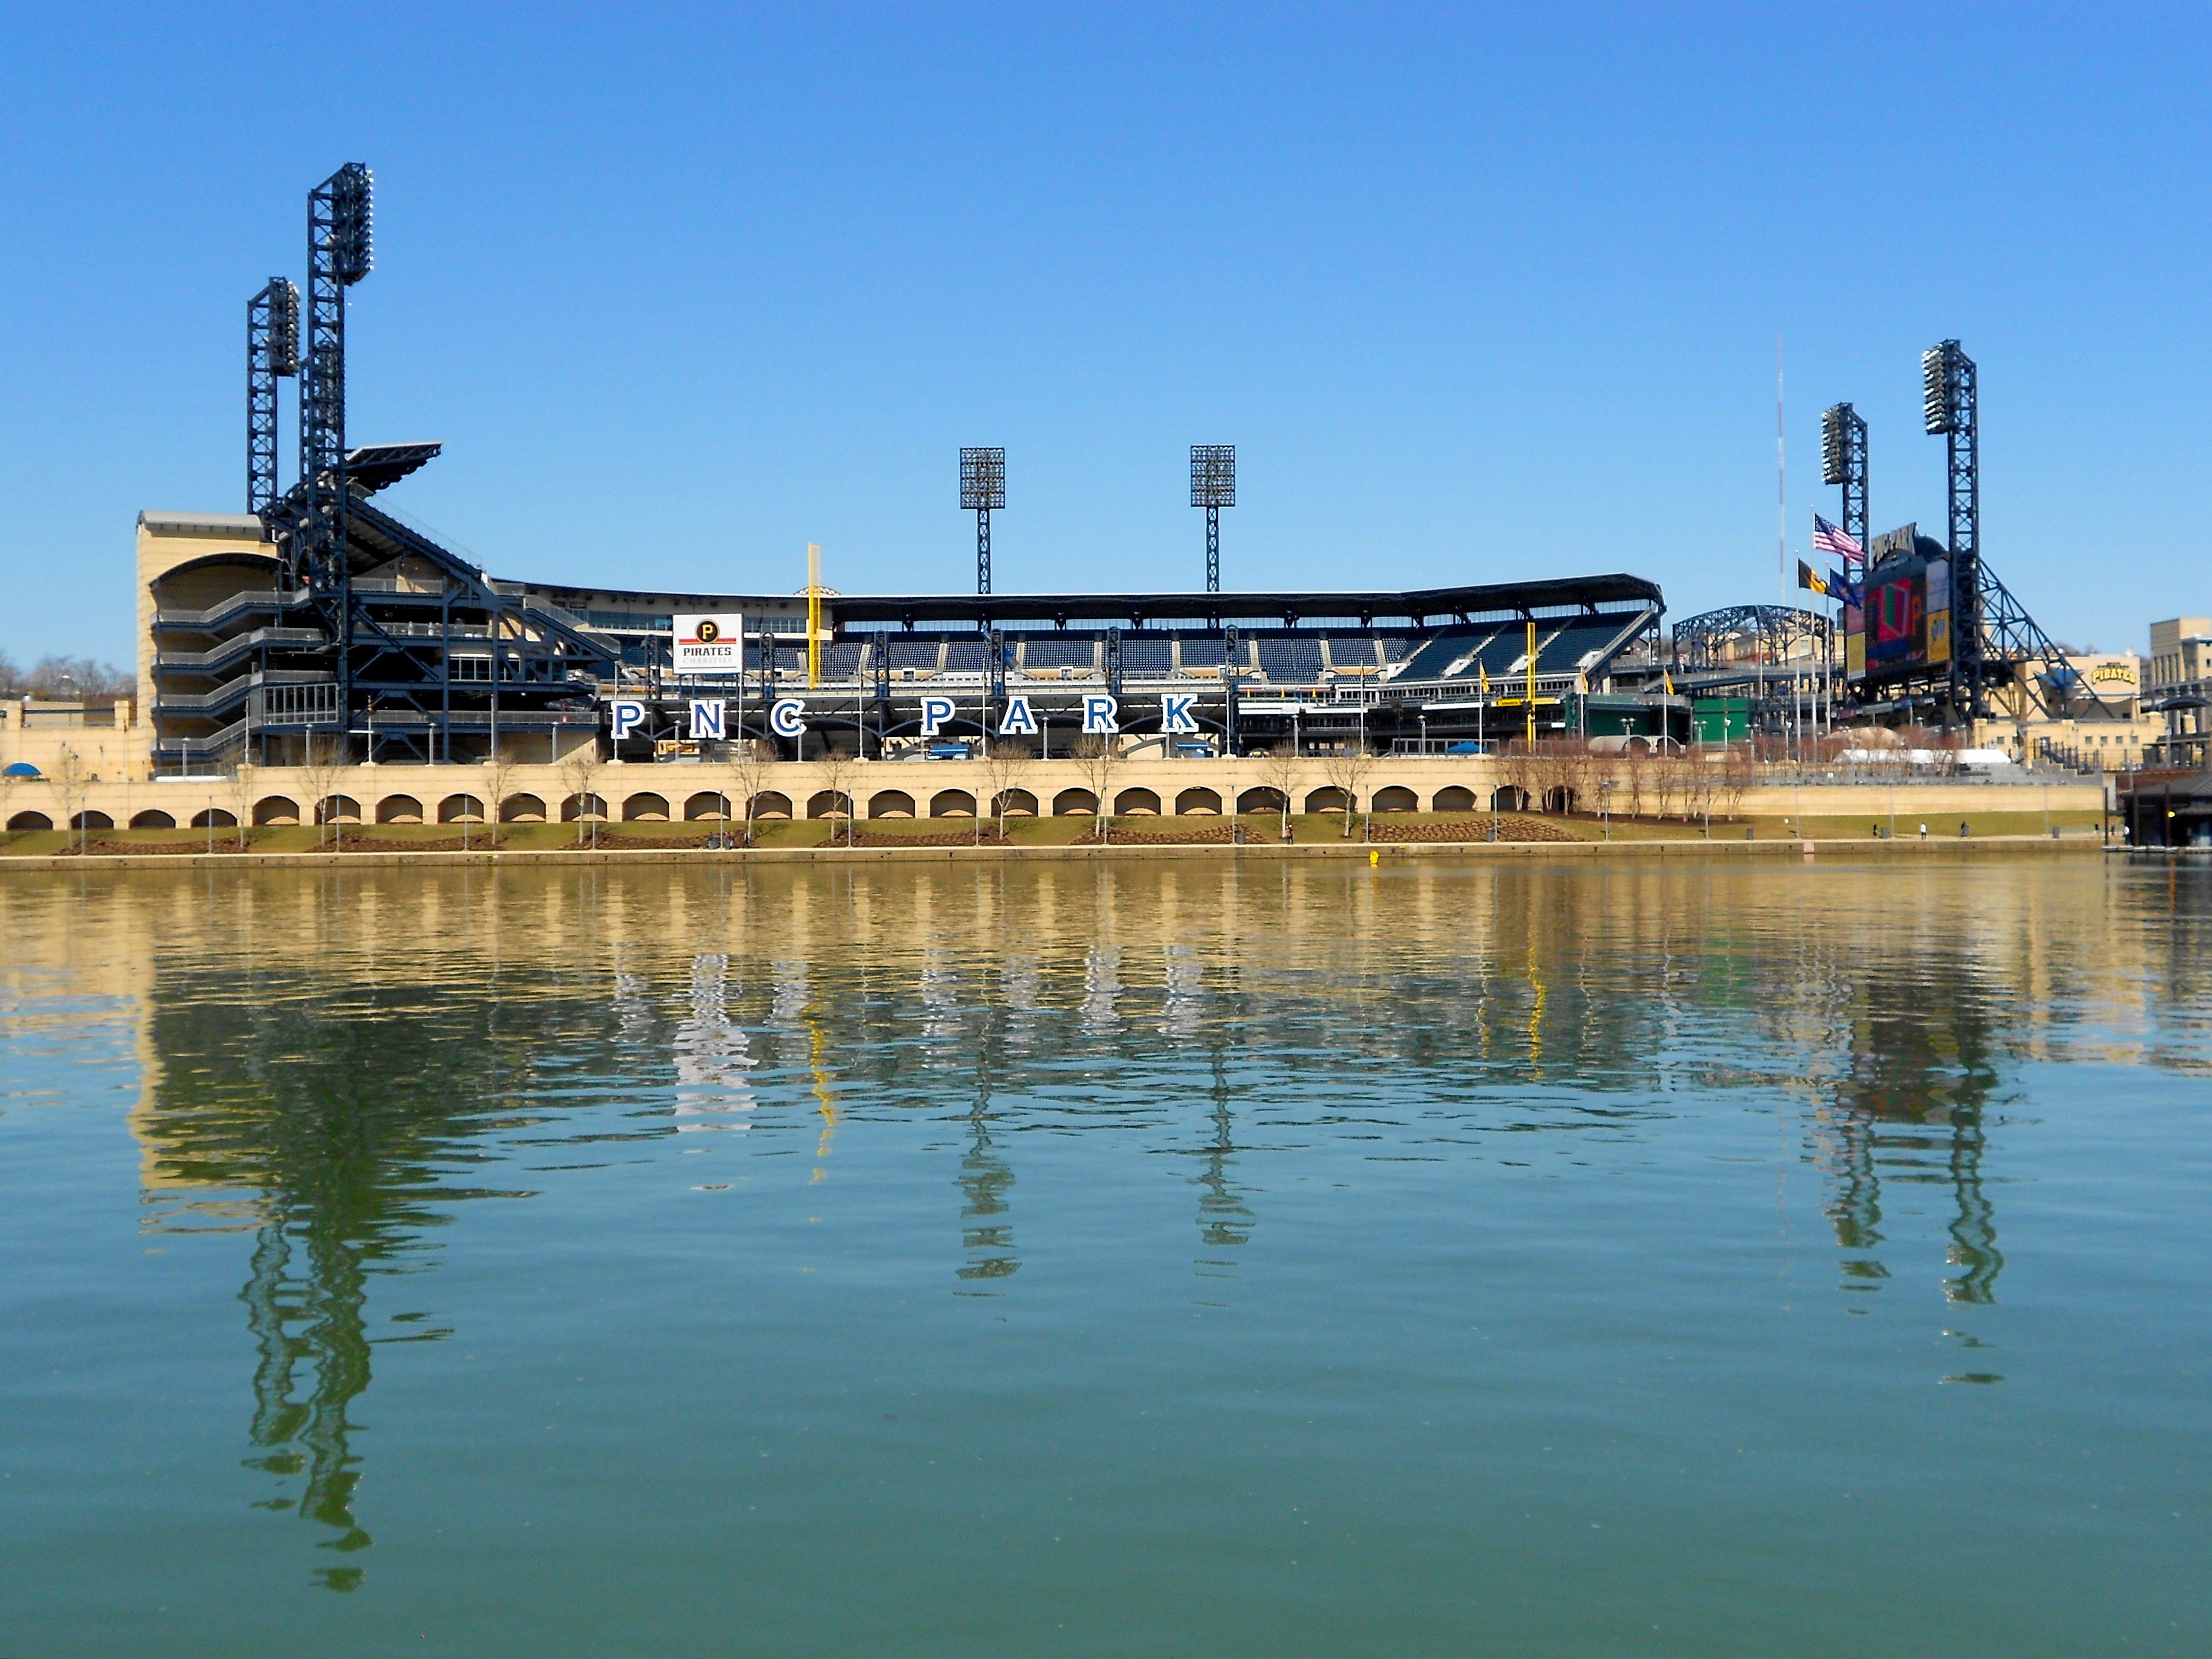
sea, water, structure, baseball, bridge, skyline, city, urban, river, spring, reflection, vehicle, stadium, pittsburgh, sports, pennsylvania, reflections, venue, cities, pnc park